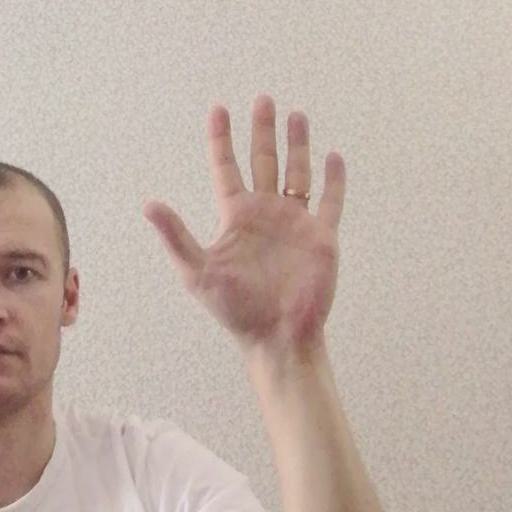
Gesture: palm